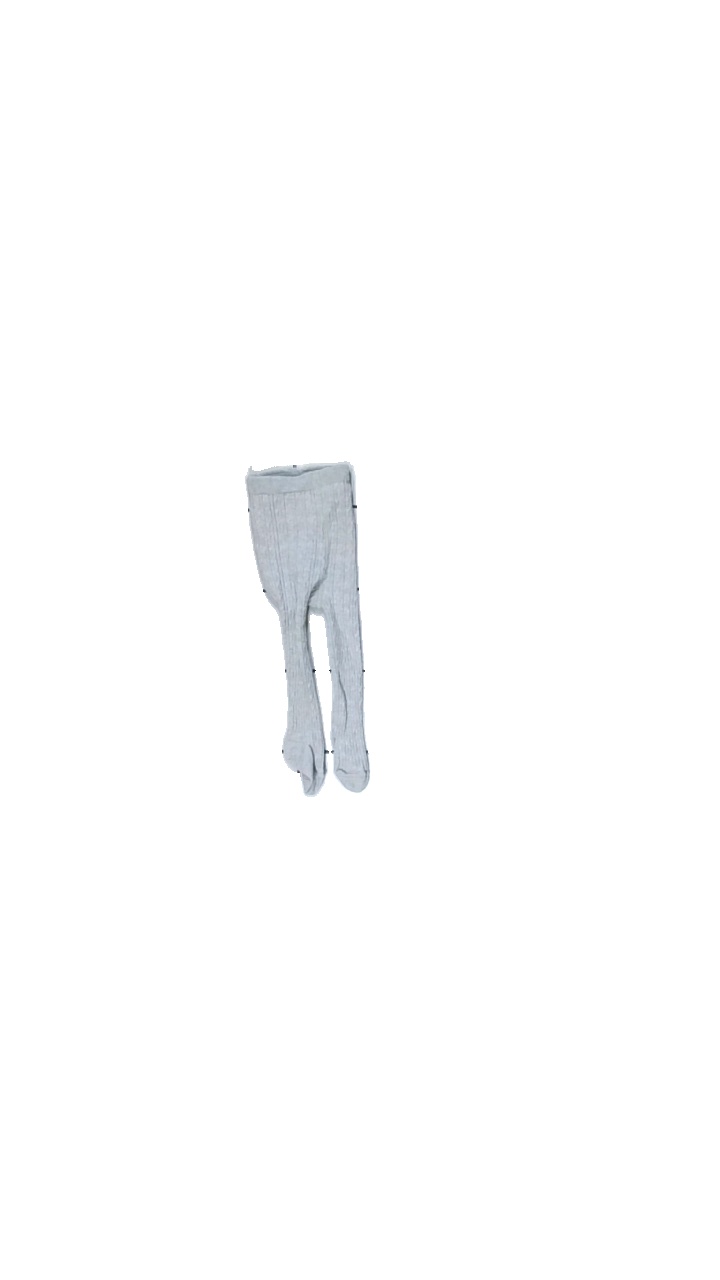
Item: Tights (Children)
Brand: Lindex
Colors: Grey
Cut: None
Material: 70% cotton, 30% nylon
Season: All
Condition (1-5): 4
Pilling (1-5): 4
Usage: Reuse
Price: <50